Mike Bliss

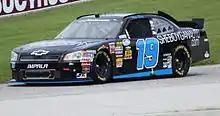
Bliss's 2011 Nationwide Series car

Bliss scored his second career Nationwide win, taking advantage of his fuel mileage and getting a caution at the right time, at Lowes Motor Speedway, and NASCAR declared the race official after 170 of 200 laps due to rain. On August 2, 2009, Bliss was let go from Phoenix Racing but he was still raced the team in cup series. He spent the rest of the season splitting time with MSRP Motorsports, NEMCO Motorsports, and CJM Racing before returning to Phoenix for the season finale at Homestead. Despite parking early in multiple races, three late Top 5 runs pushed Bliss into 5th overall again. This was one spot better than when he was fired from the No. 1 car.